Hastings

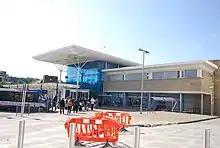
Front of Hastings railway station, rebuilt in 2004

There are plans to expand the retail area in Hastings, which includes expanding Priory Meadow and creating more retail space as part of the Priory Quarter development. Priory was intended to have a second floor added to part of the retail area, which has not happened yet and so far only office space has been created as part of the Priory Quarter.